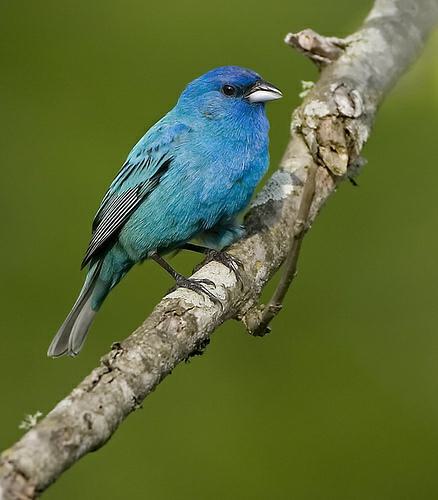
A photo of a indigo bunting